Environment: real
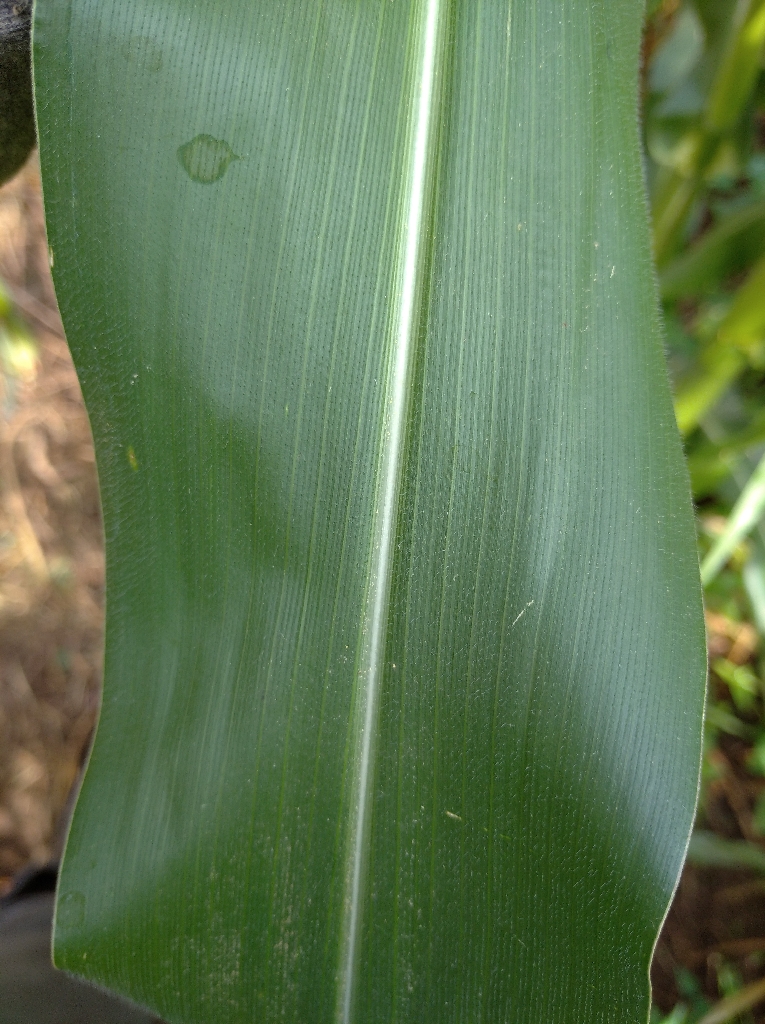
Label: healthy